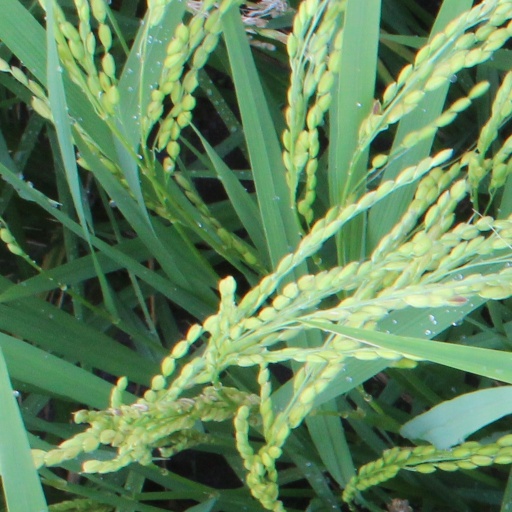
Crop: rice